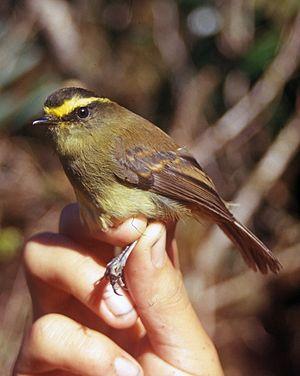
Le Pitajo diadème est une espèce de passereaux de la famille des Tyrannidae. Plusieurs bases de données comme Catalogue of Life, ITIS et l'Animal Diversity Web l'appellent Ochthoeca diadema. Elles considèrent en effet les espèces du genre Silvicultrix comme appartenant au genre Ochthoeca, contrairement au Congrès ornithologique international qui les en a séparées à la suite des travaux de Tello et al. et de Harshman en 2009.